Sonny Dykes

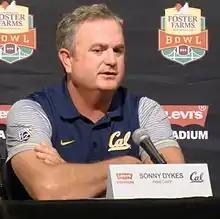
Dykes at 2016 Bay Area College Football Media Day

Daniel "Sonny" Dykes (born November 9, 1969) is an American football coach, and a former college baseball player. He is currently the head football coach at Texas Christian University (TCU), and previously served in the same role at Southern Methodist University (SMU) from 2018 to 2021, the University of California, Berkeley from 2013 to 2016, and Louisiana Tech University from 2010 to 2012. In his first season at TCU, he led the Horned Frogs to a win in the semifinal and an appearance in the National Championship game.